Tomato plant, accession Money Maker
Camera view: tilt-top (135 deg); turntable rotation: 30 degrees
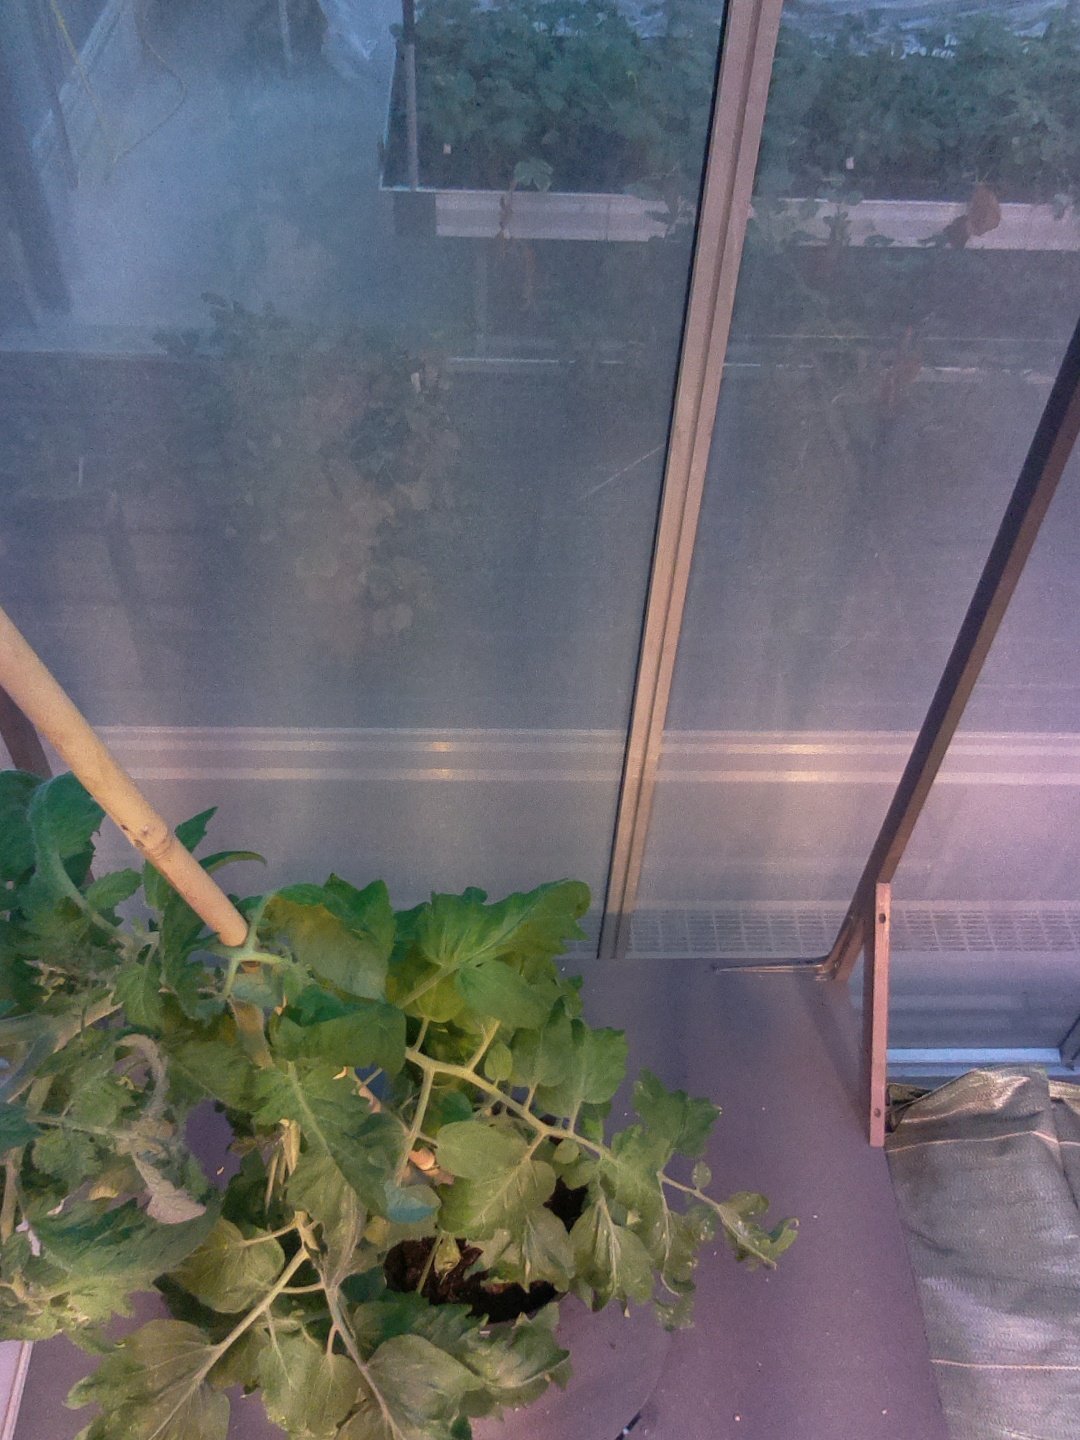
BBCH growth stage 68: Full flowering, 80%-90% of flowers open, more petals falling